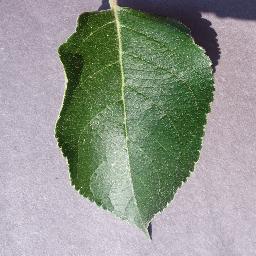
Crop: apple
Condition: healthy